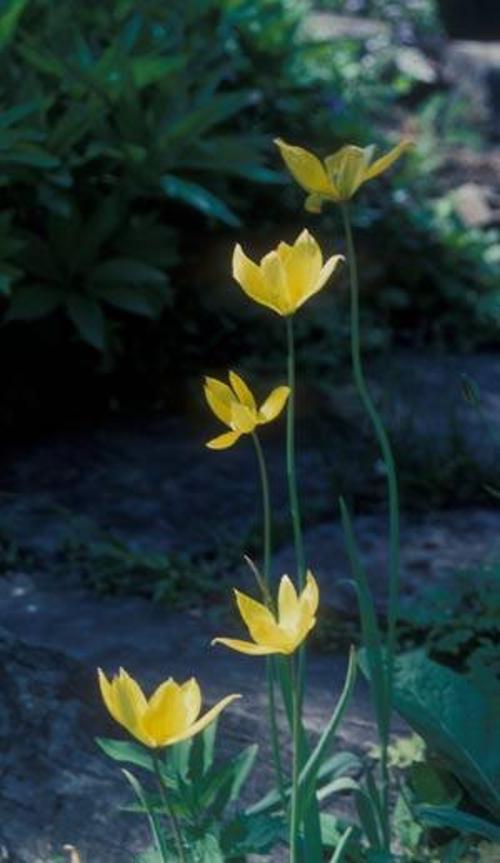
Flower: Tulip